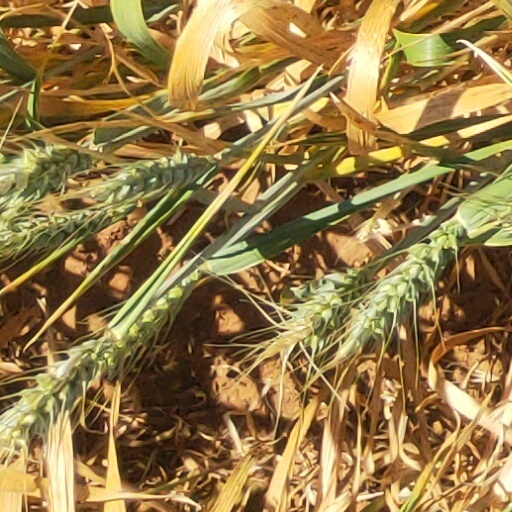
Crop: wheat